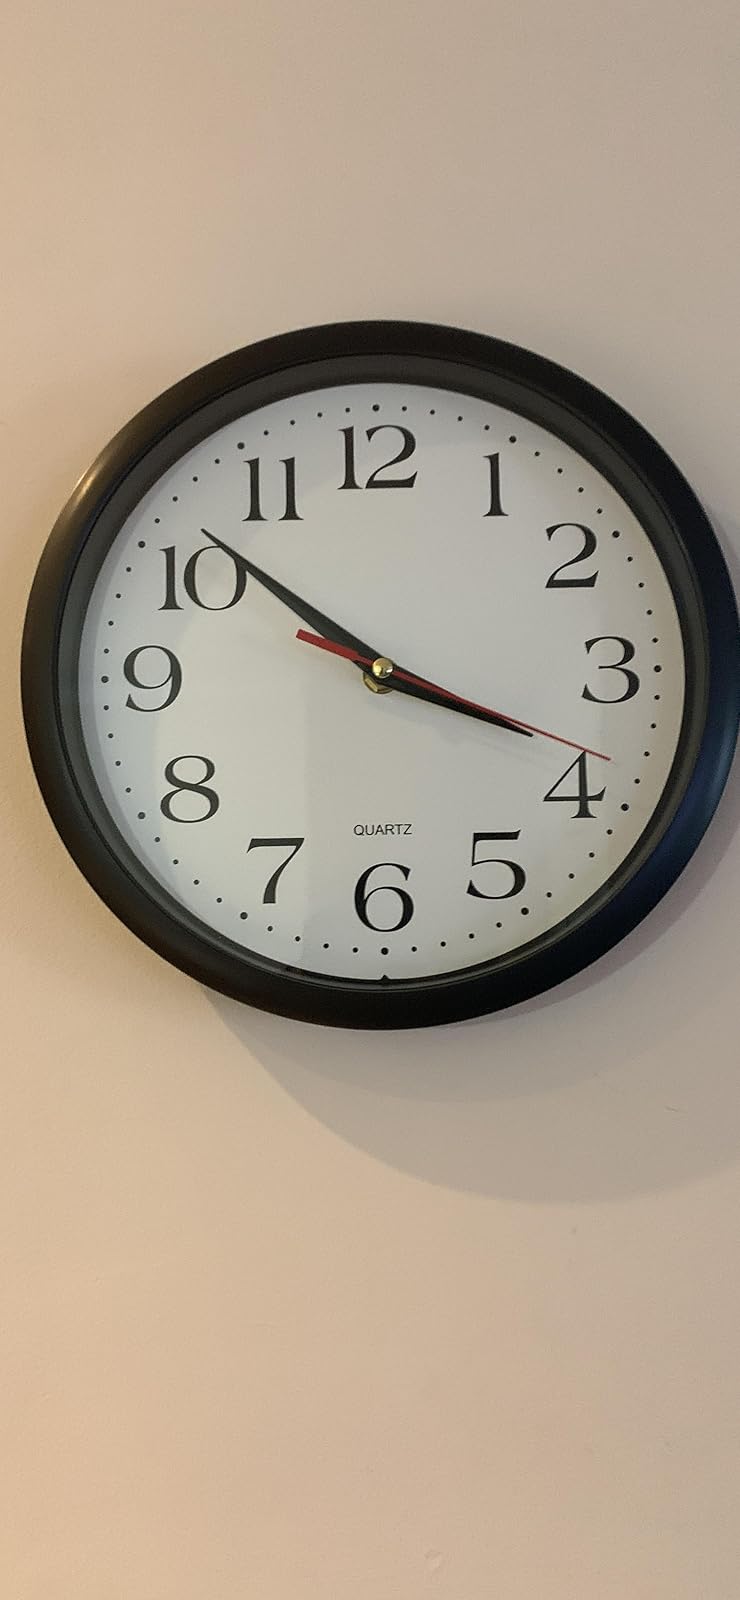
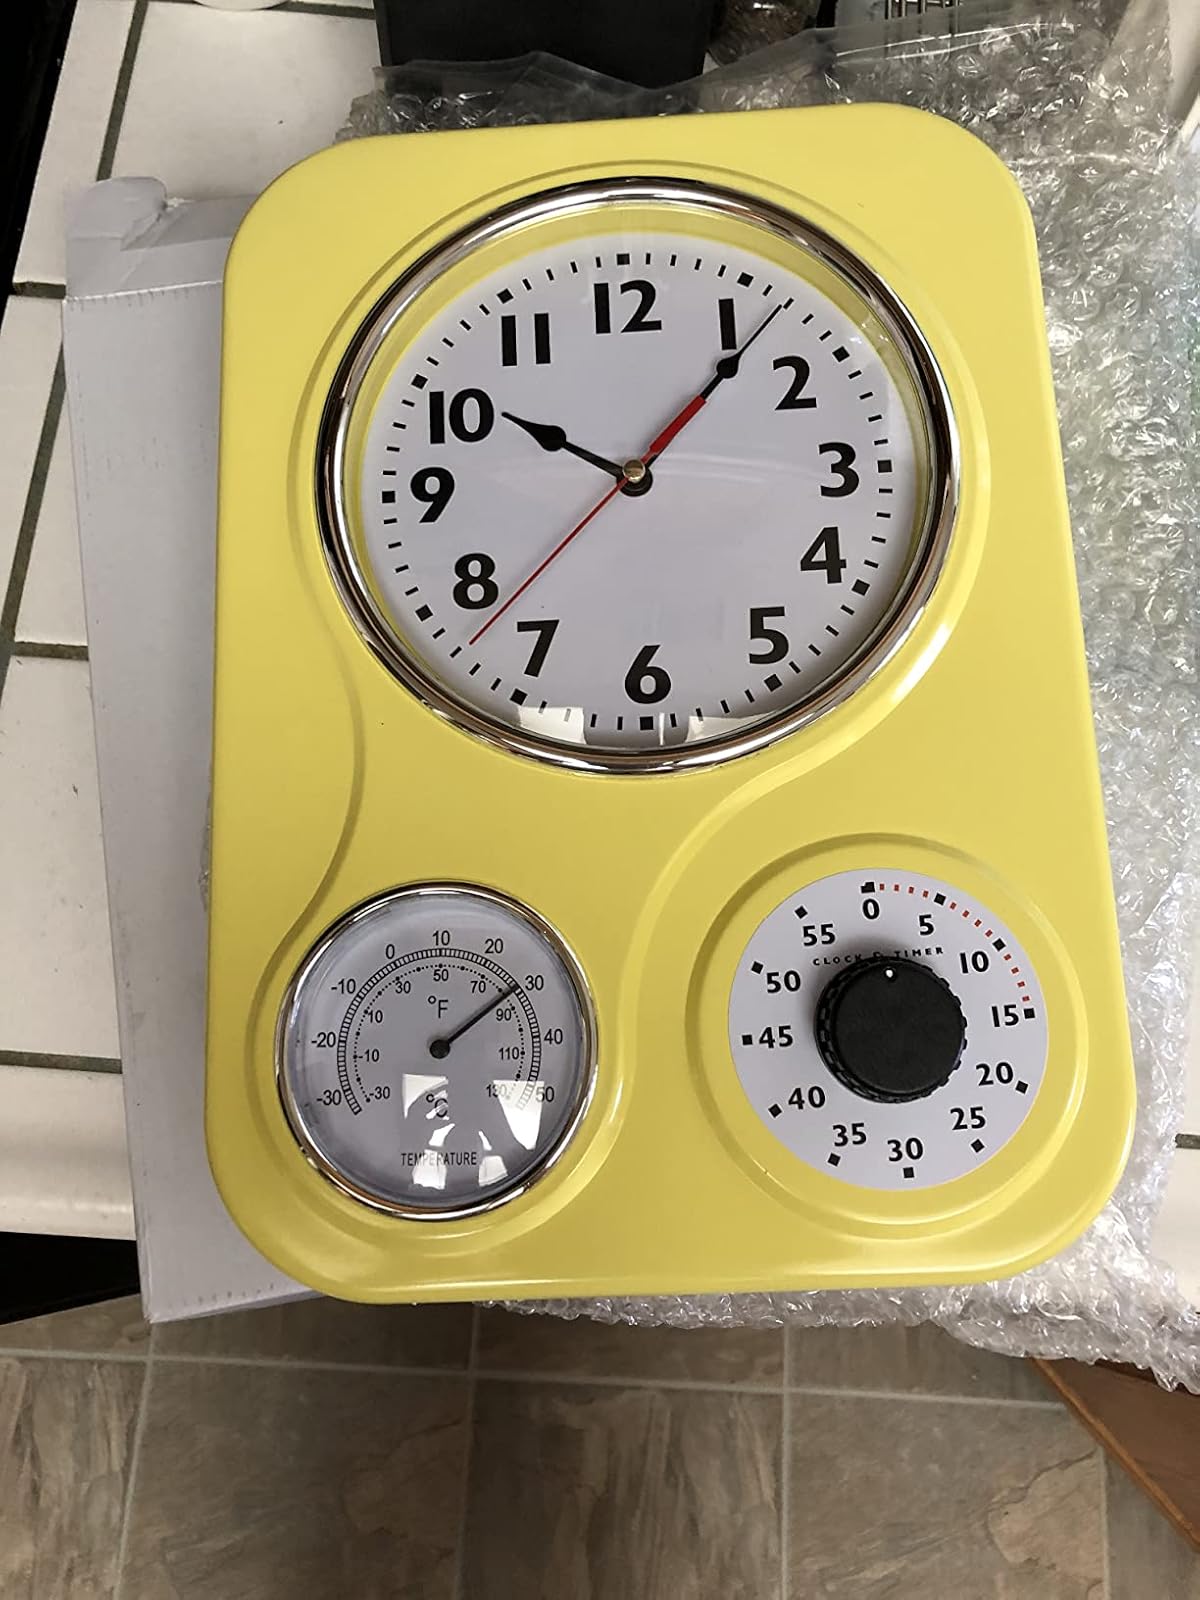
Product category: clock
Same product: no